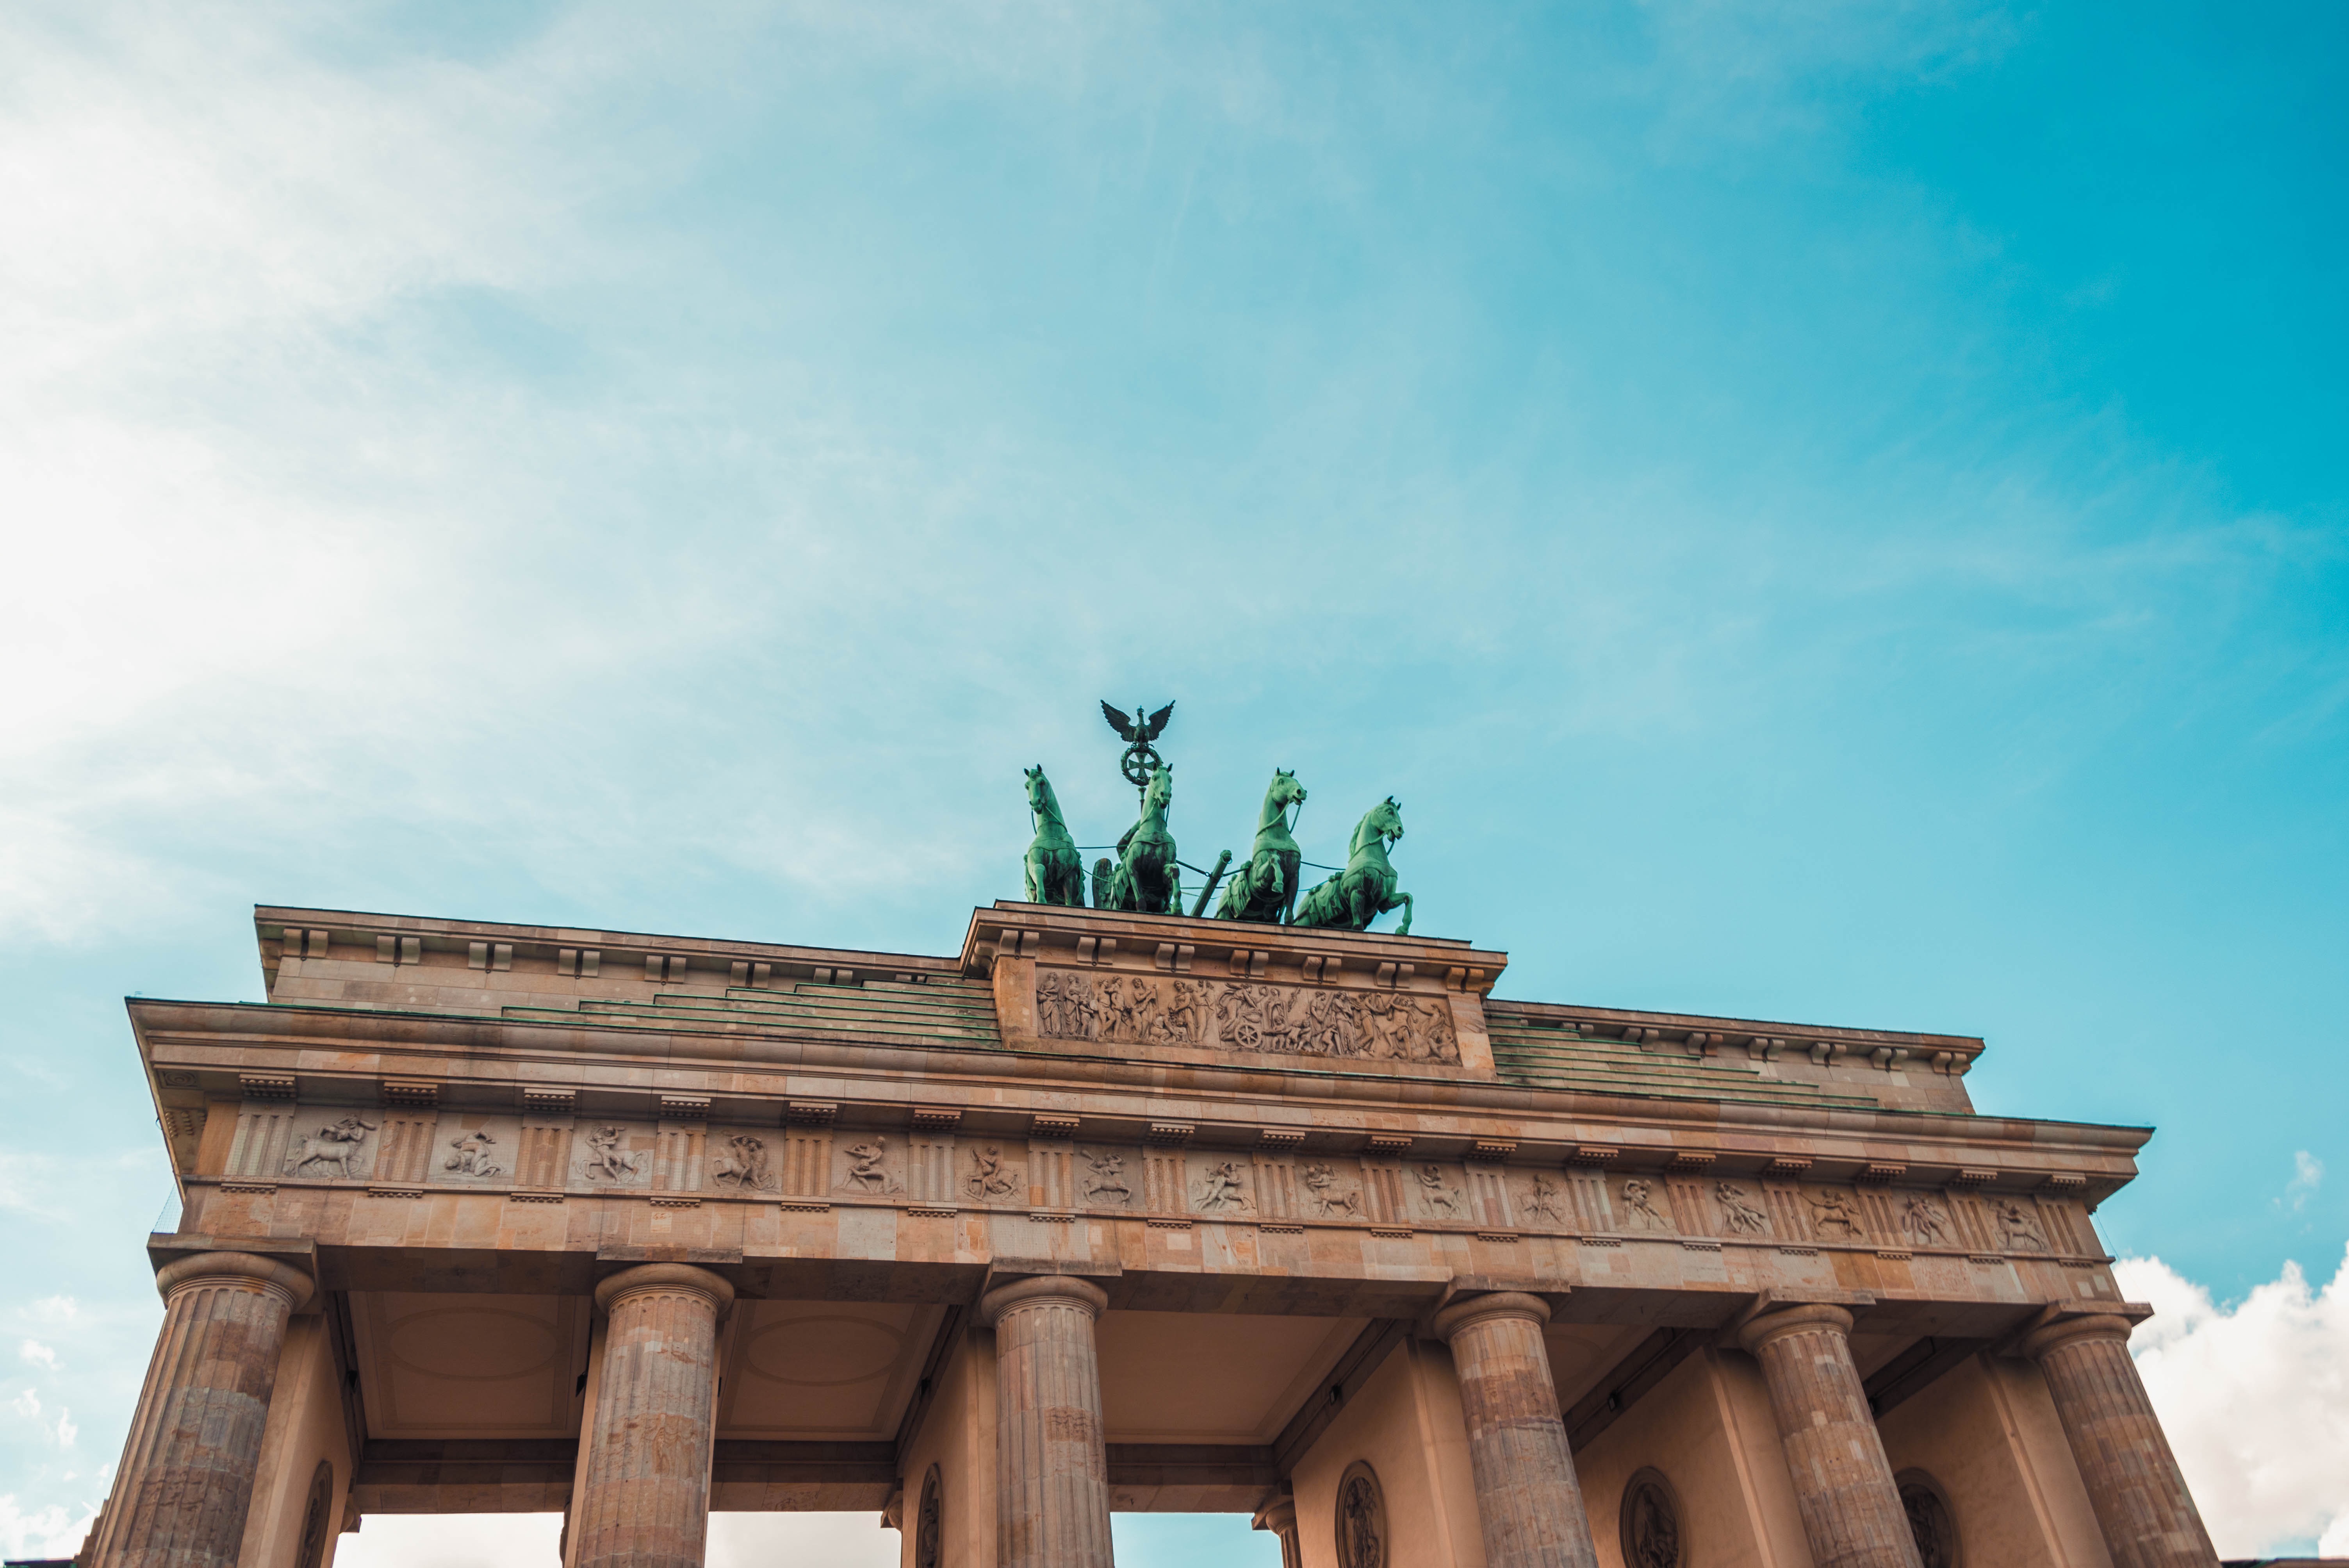
architecture, structure, sky, building, palace, monument, vacation, travel, statue, landmark, facade, tourism, place of worship, temple, ancient history